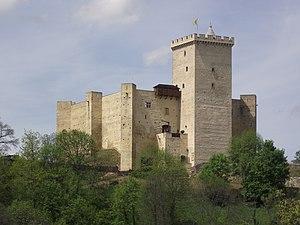
Château de Mauvezin (Hautes-Pyrénées, France)
Le château de Mauvezin est un château d'origine médiévale, situé dans le département français des Hautes-Pyrénées en région Occitanie, sur le territoire de la commune de Mauvezin près de Capvern.
Le tourisme dans les Hautes-Pyrénées constitue la première activité économique du département. Il résulte notamment de la pratique du pèlerinage à Lourdes, de l'attrait du pyrénéisme et de certains sites culturels.
Gaston III de Foix-Béarn dit Fébus est un prince pyrénéen, écrivain et poète en langue d'oc et française, né le 30 avril 1331 à Orthez et mort le 1ᵉʳ août 1391 à L'Hôpital-d'Orion.